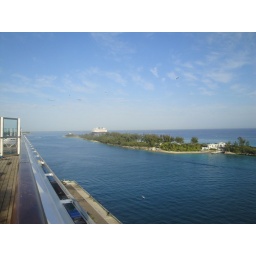
My lighthouse in Nassau, with Disney cruise ship coming in.